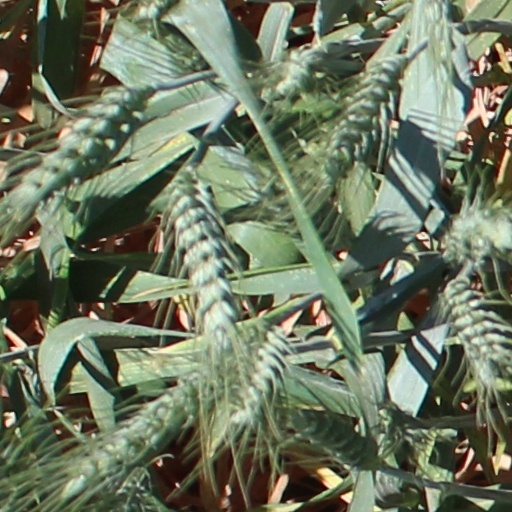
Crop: wheat